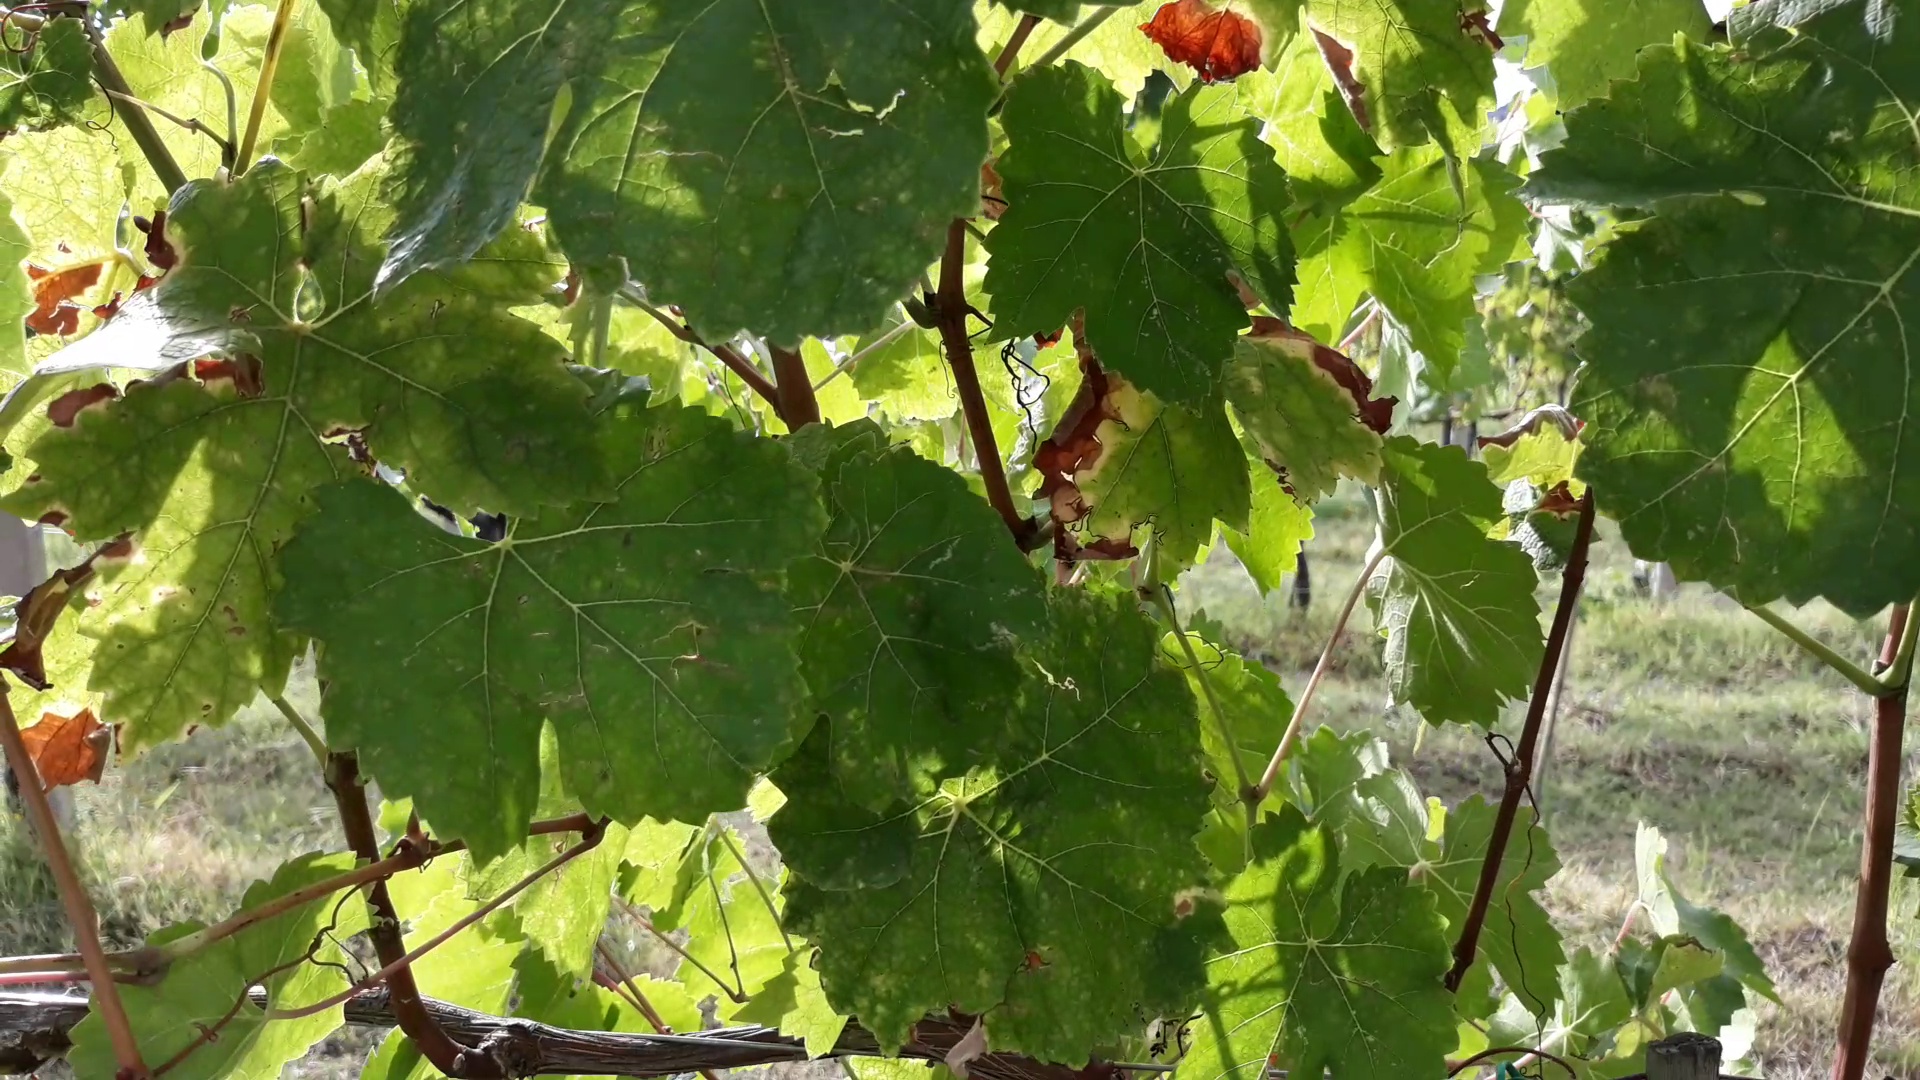
Label: esca